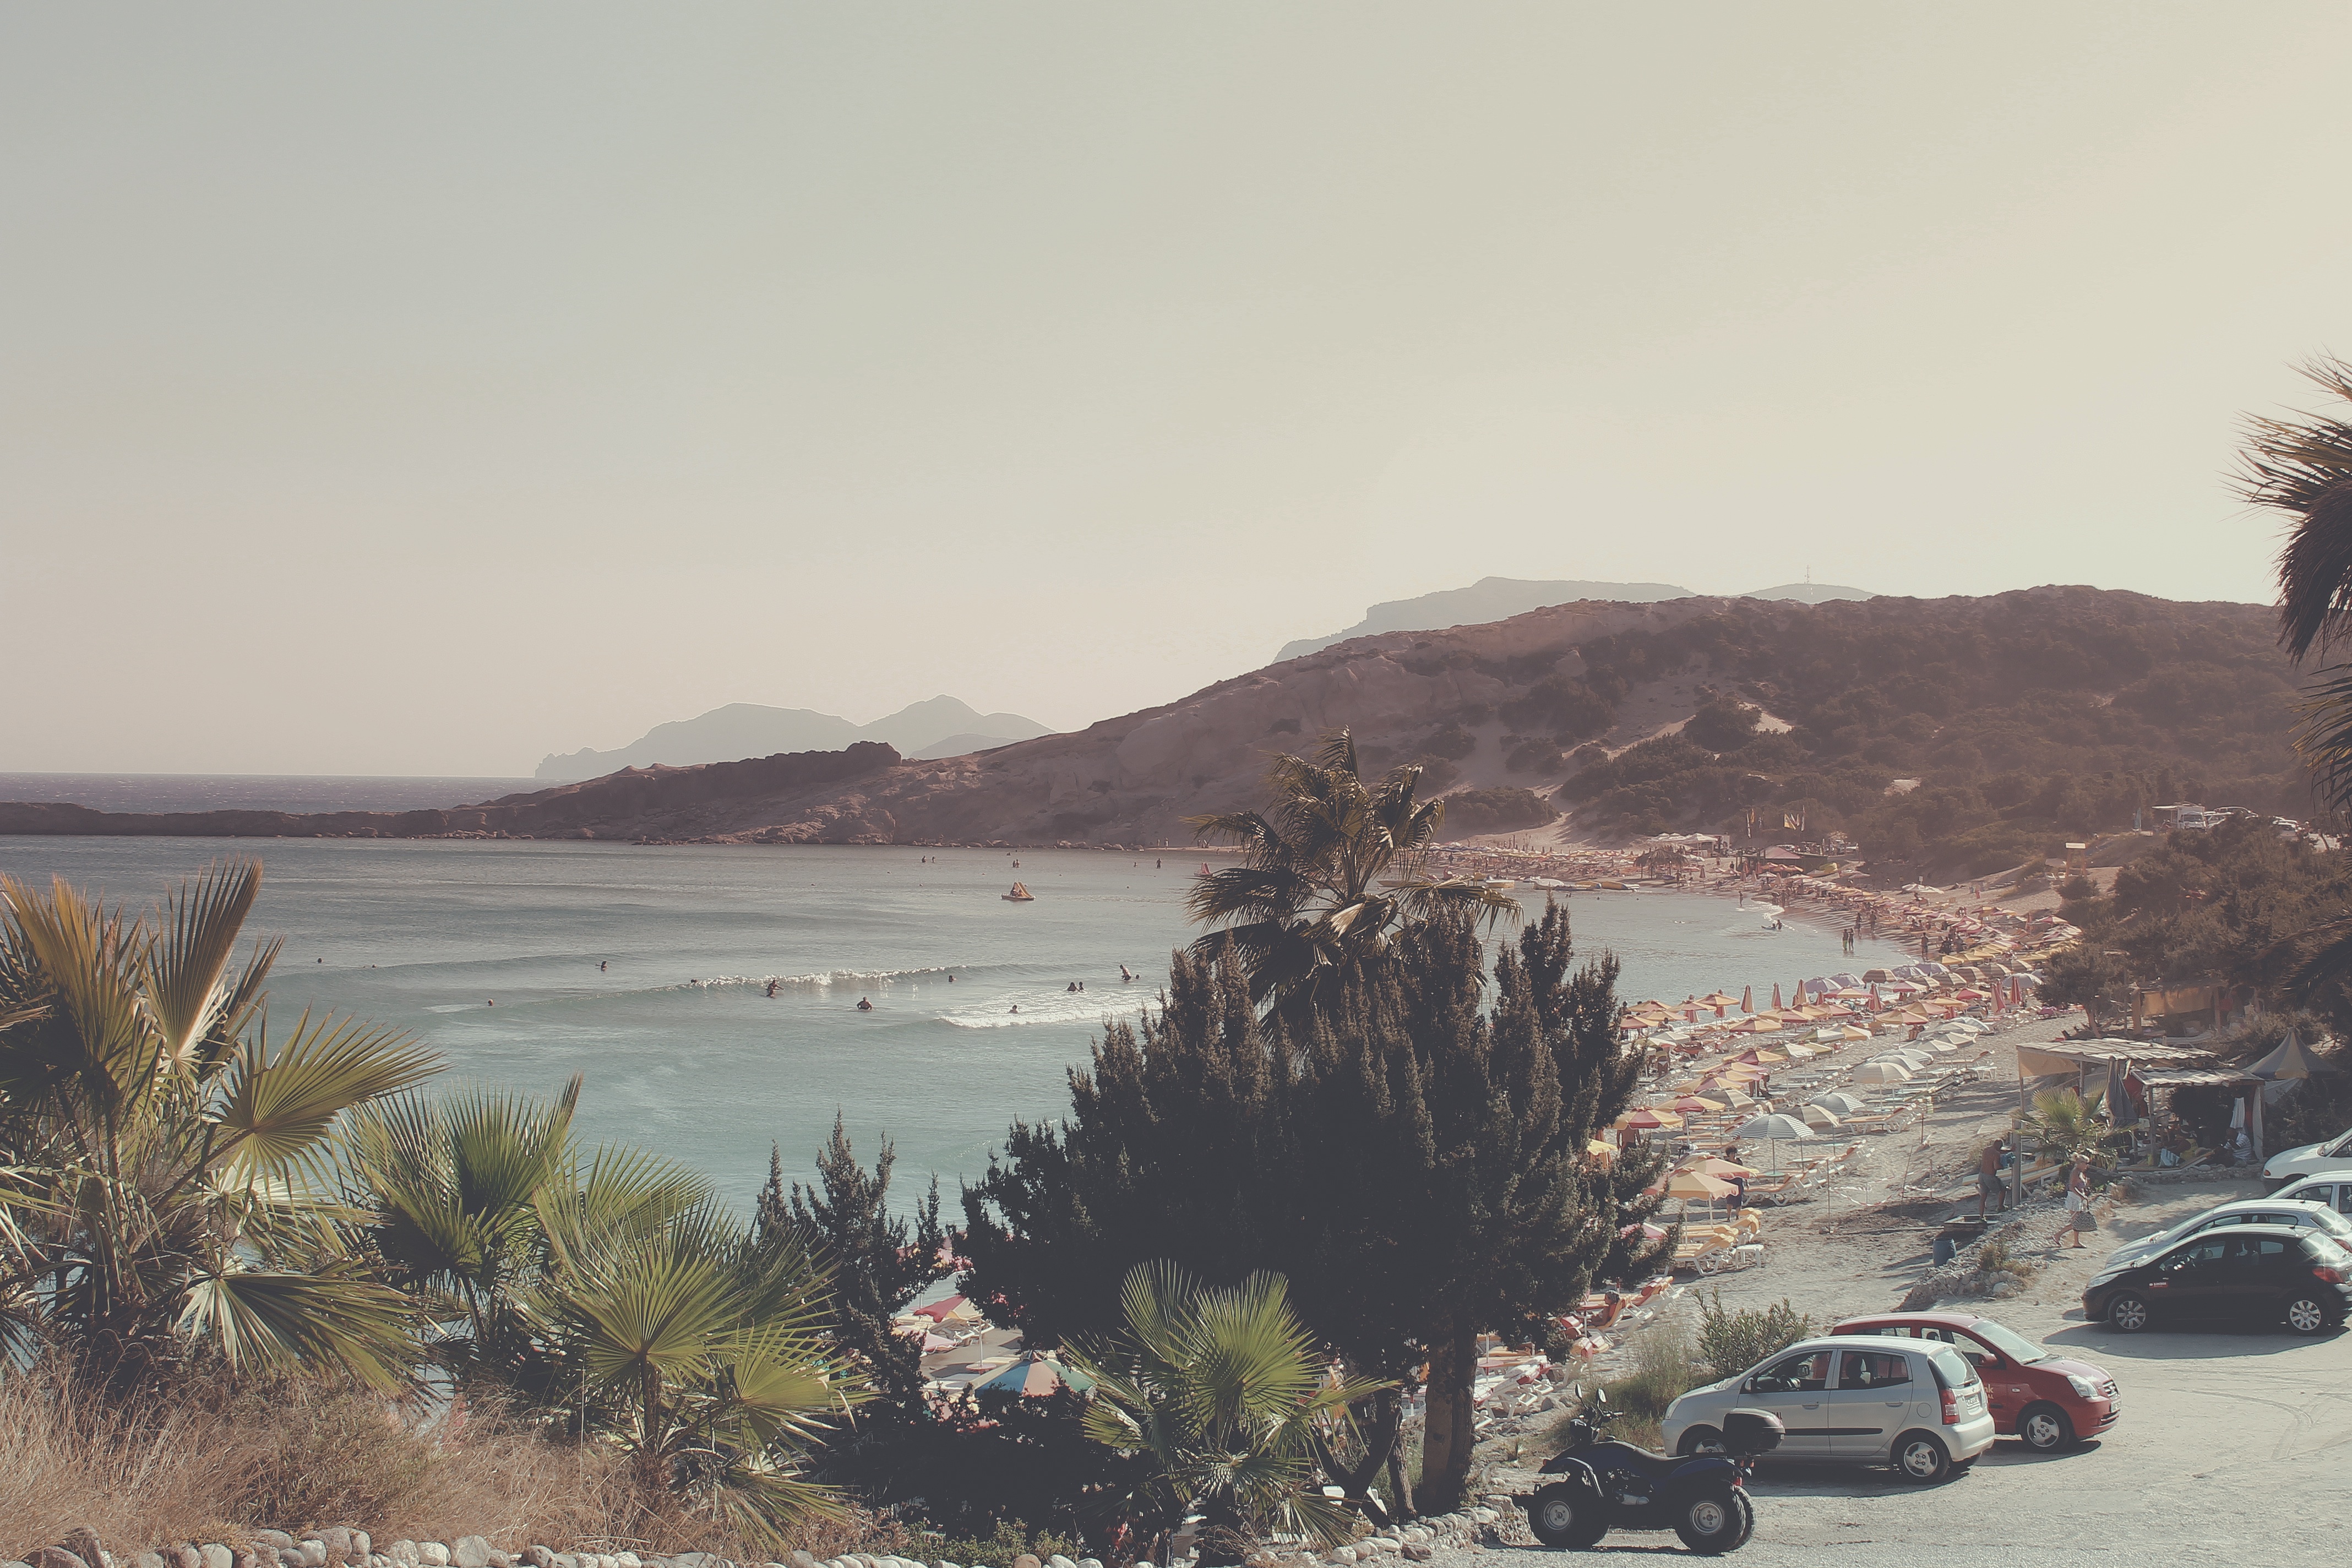
beach, landscape, sea, coast, mountain, snow, shore, lake, bay